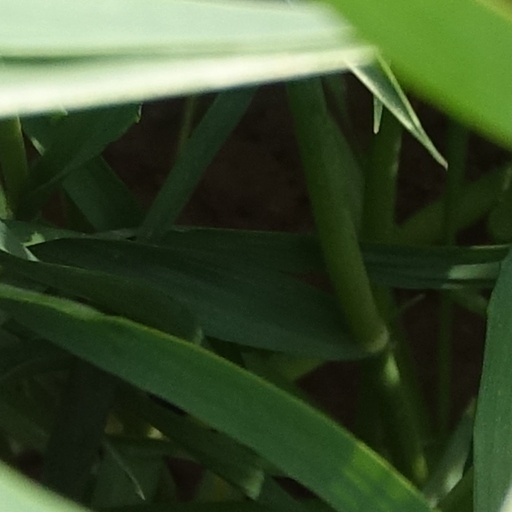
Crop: wheat